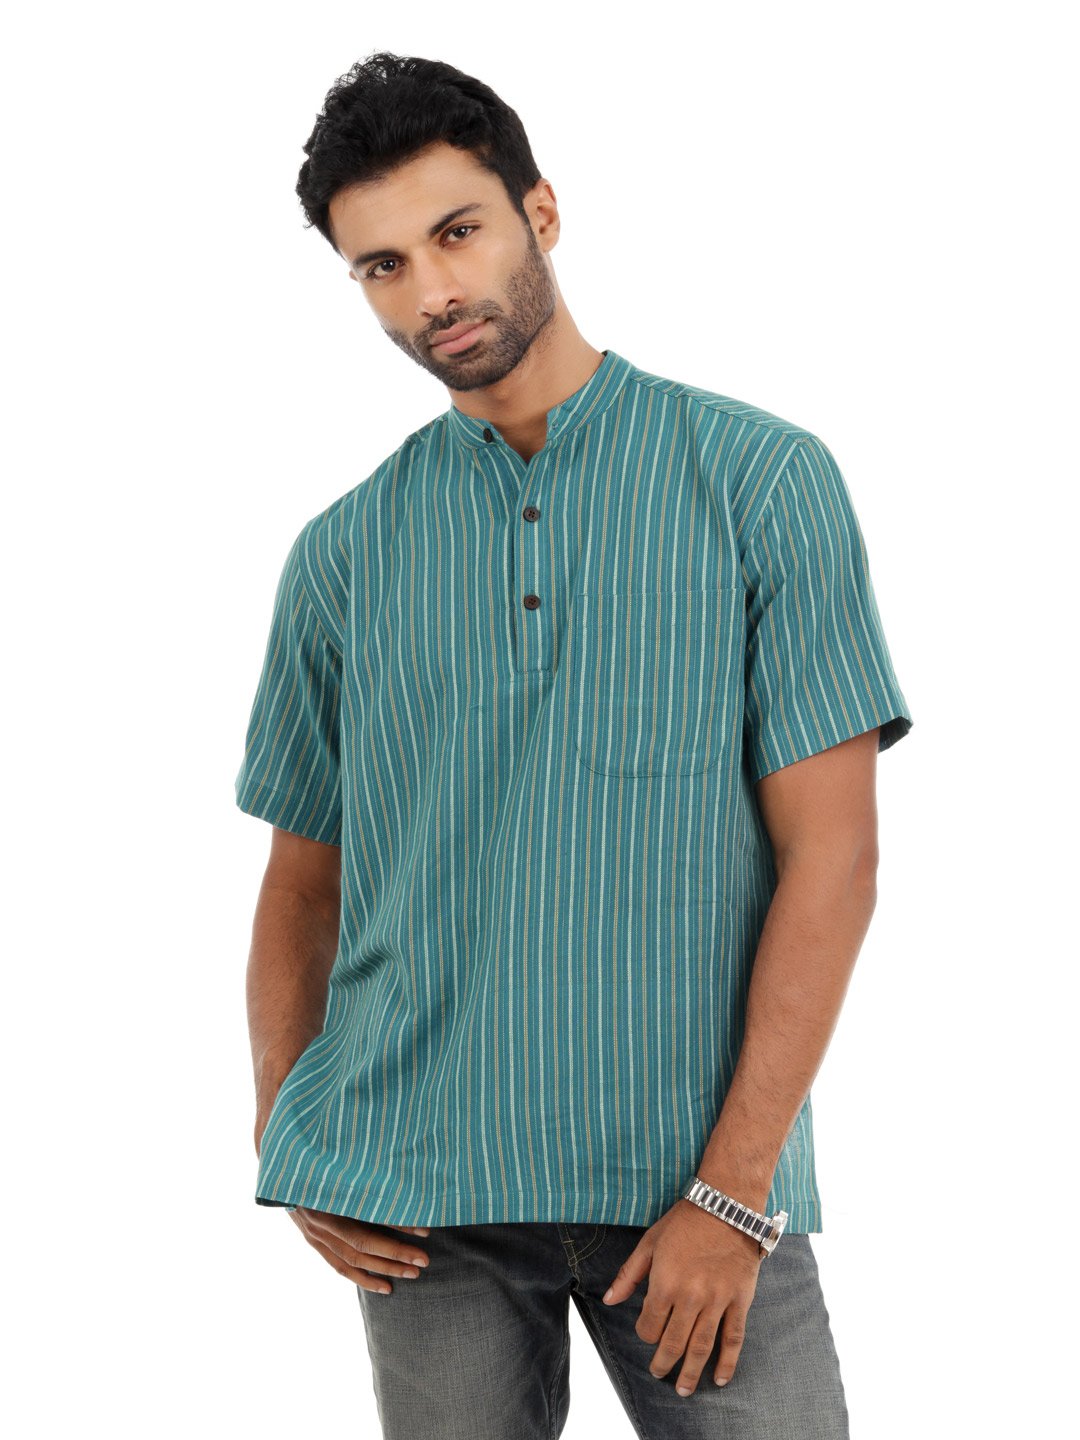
Fabindia Men Blue Kurta
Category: Apparel / Topwear / Kurtas
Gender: Men
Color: Blue
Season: Summer 2012
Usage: Ethnic